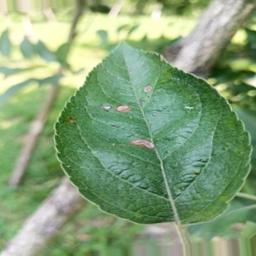
Label: Alternaria